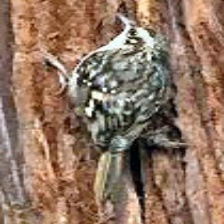
Species: BROWN CREPPER
Scientific name: CERTHIA AMERICANA